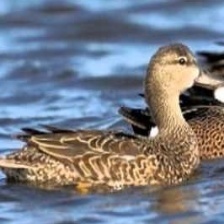
Species: TEAL DUCK
Scientific name: ANAS CRECCA
ImageNet parent category: drake